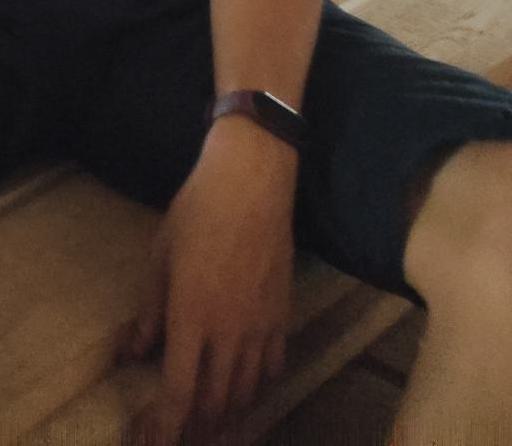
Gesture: no_gesture